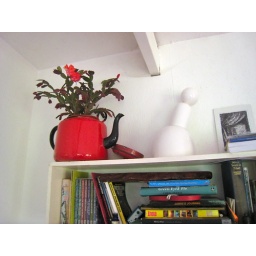
and the fact that she pots plants in old tea pots